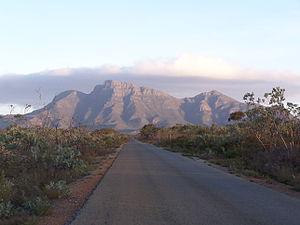
Le parc national de la chaîne de Stirling est un parc national dans la région du Great Southern en Australie-Occidentale, à environ 377 km au sud-est de Perth et à 90 km au nord d'Albany. Le parc a été créé en 1957.
Les parcs nationaux d'Australie-Occidentale sont au nombre de quatre-vingt-dix-huit et couvrent une superficie de 56 680,65 km². Ils sont gérés par le ministère de l'Environnement et de la Conservation.